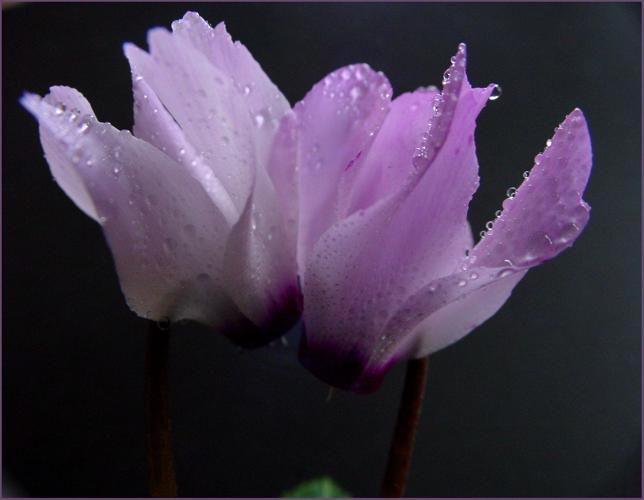
Label: cyclamen